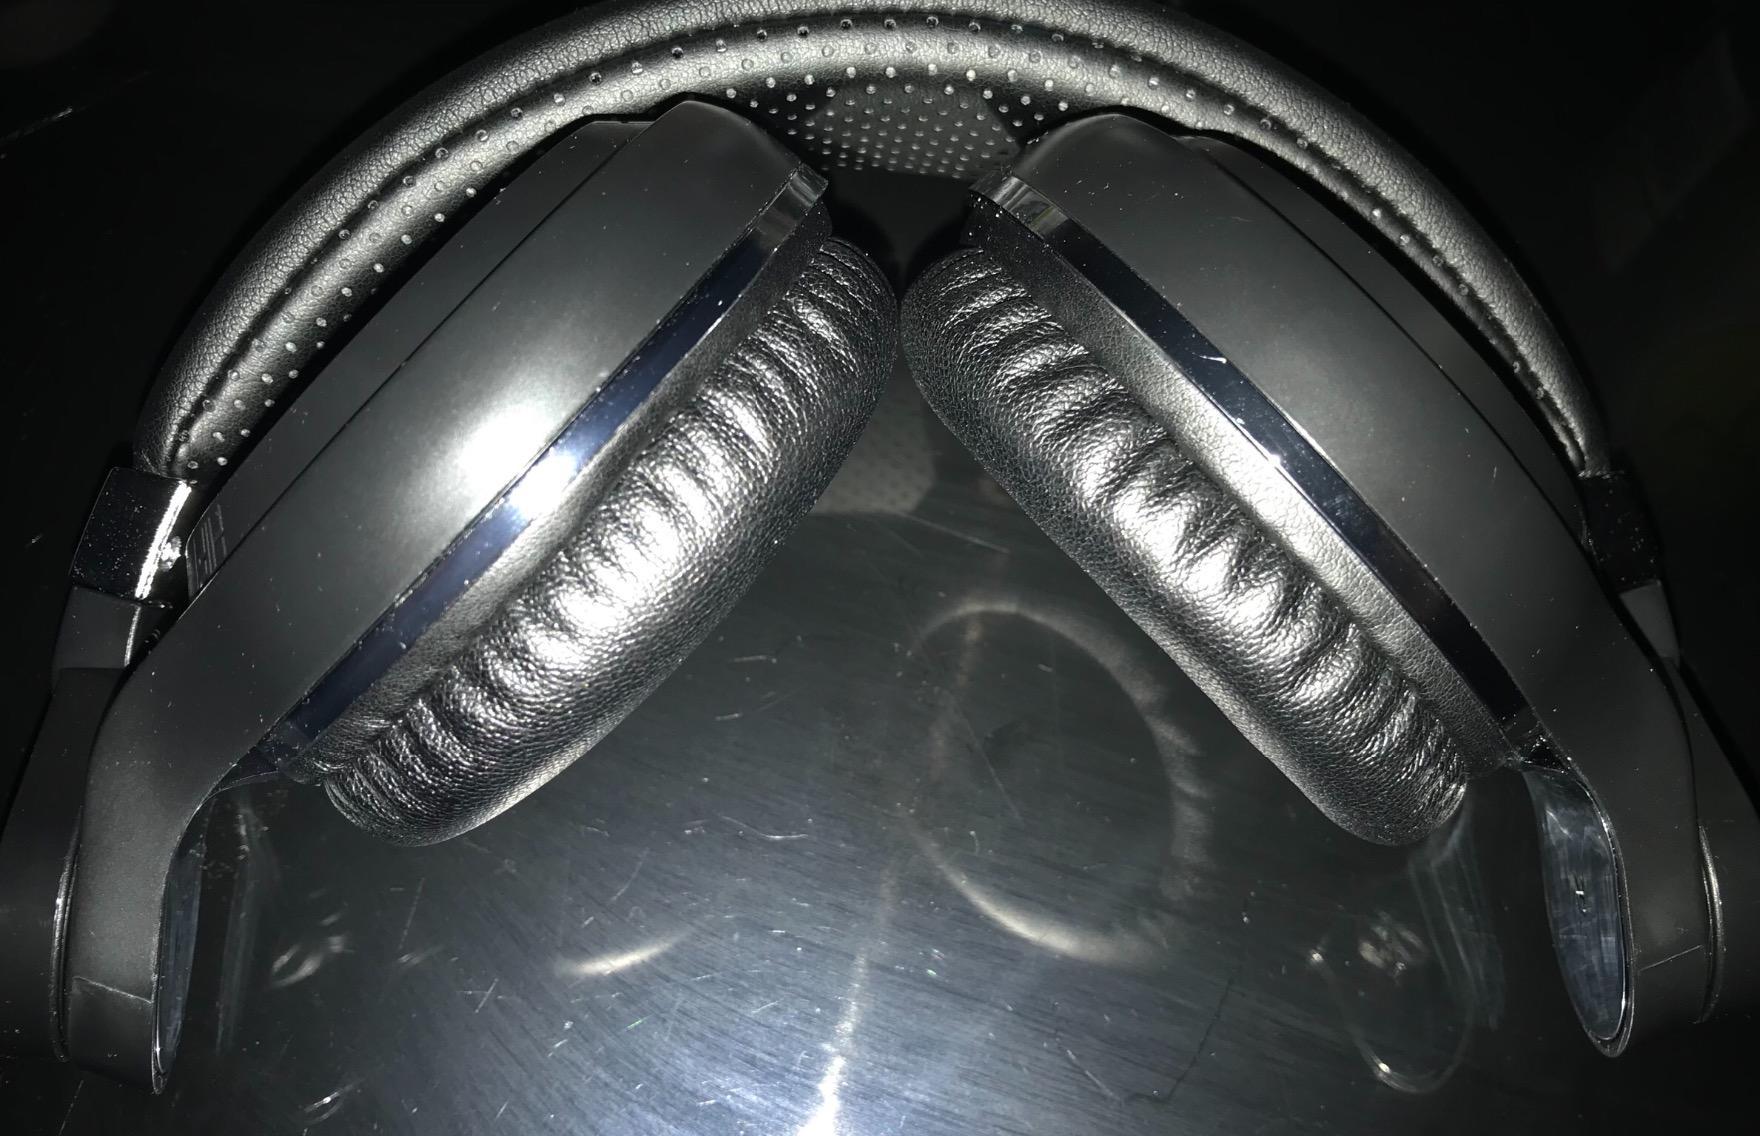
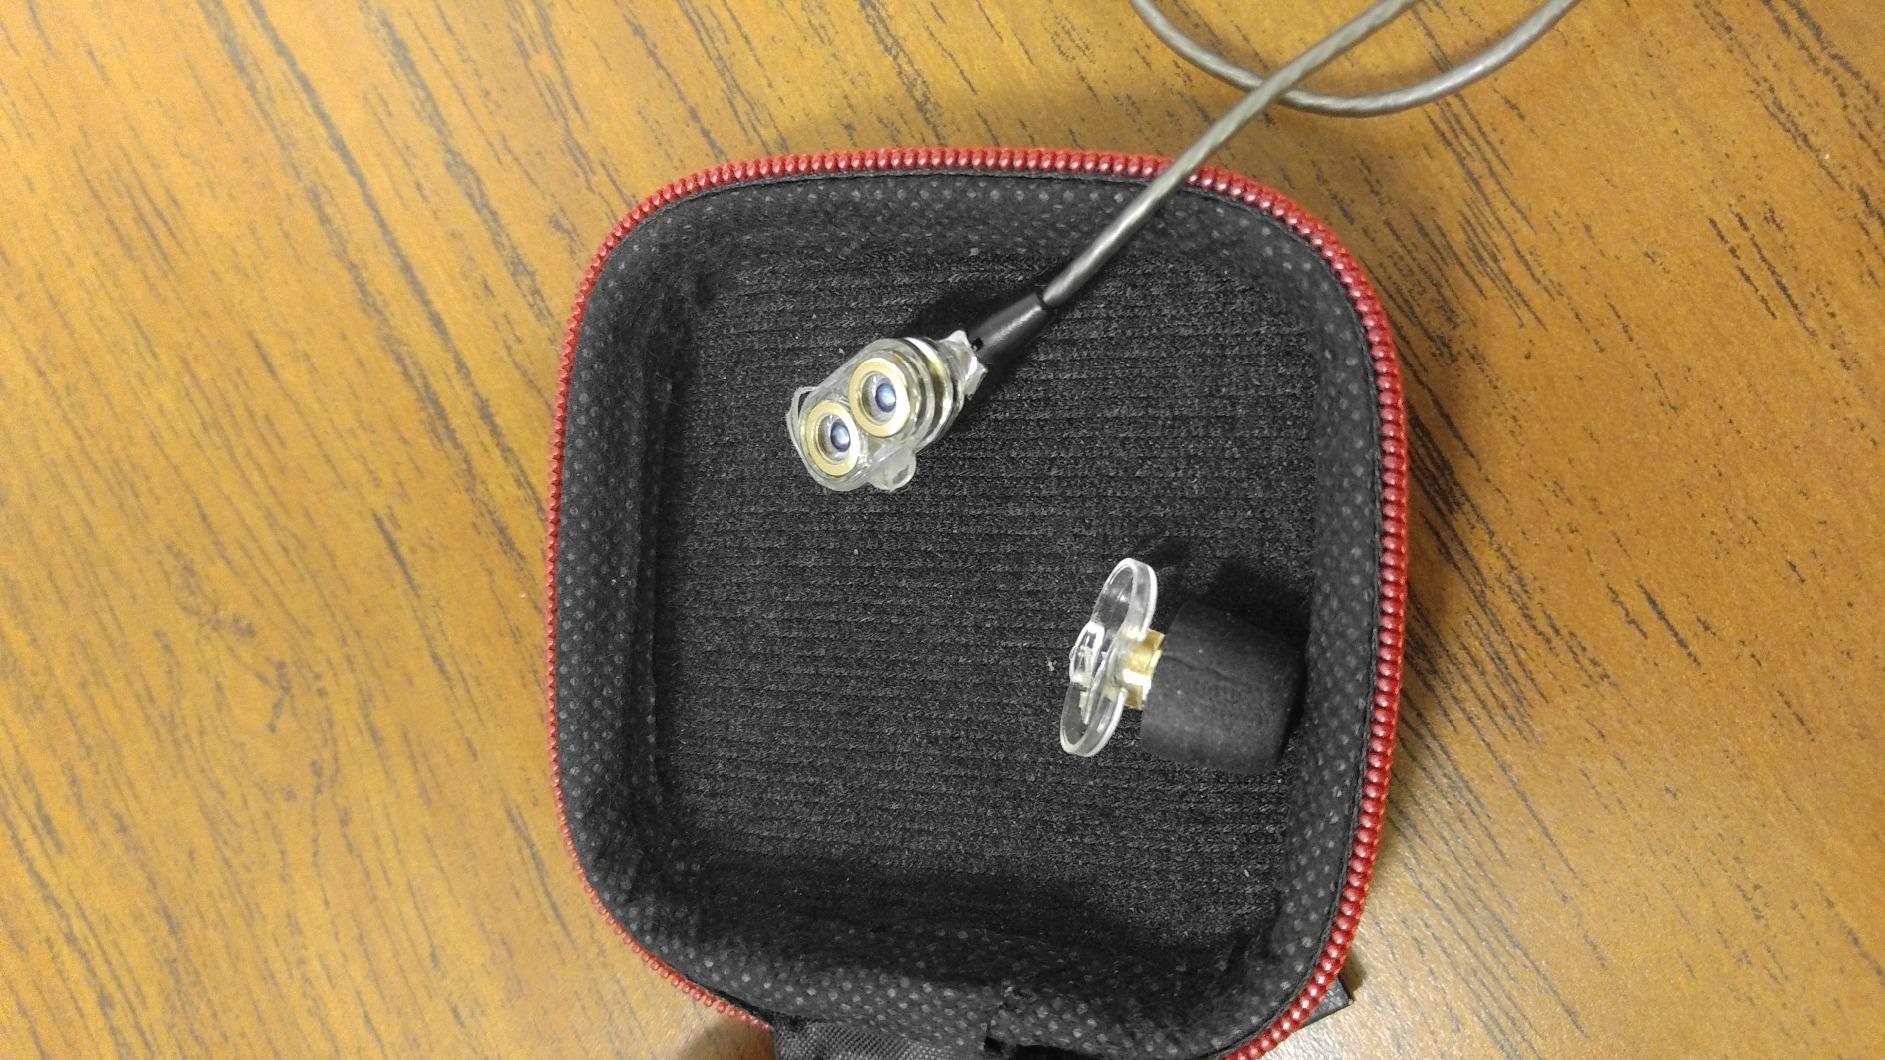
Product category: headphones
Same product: no